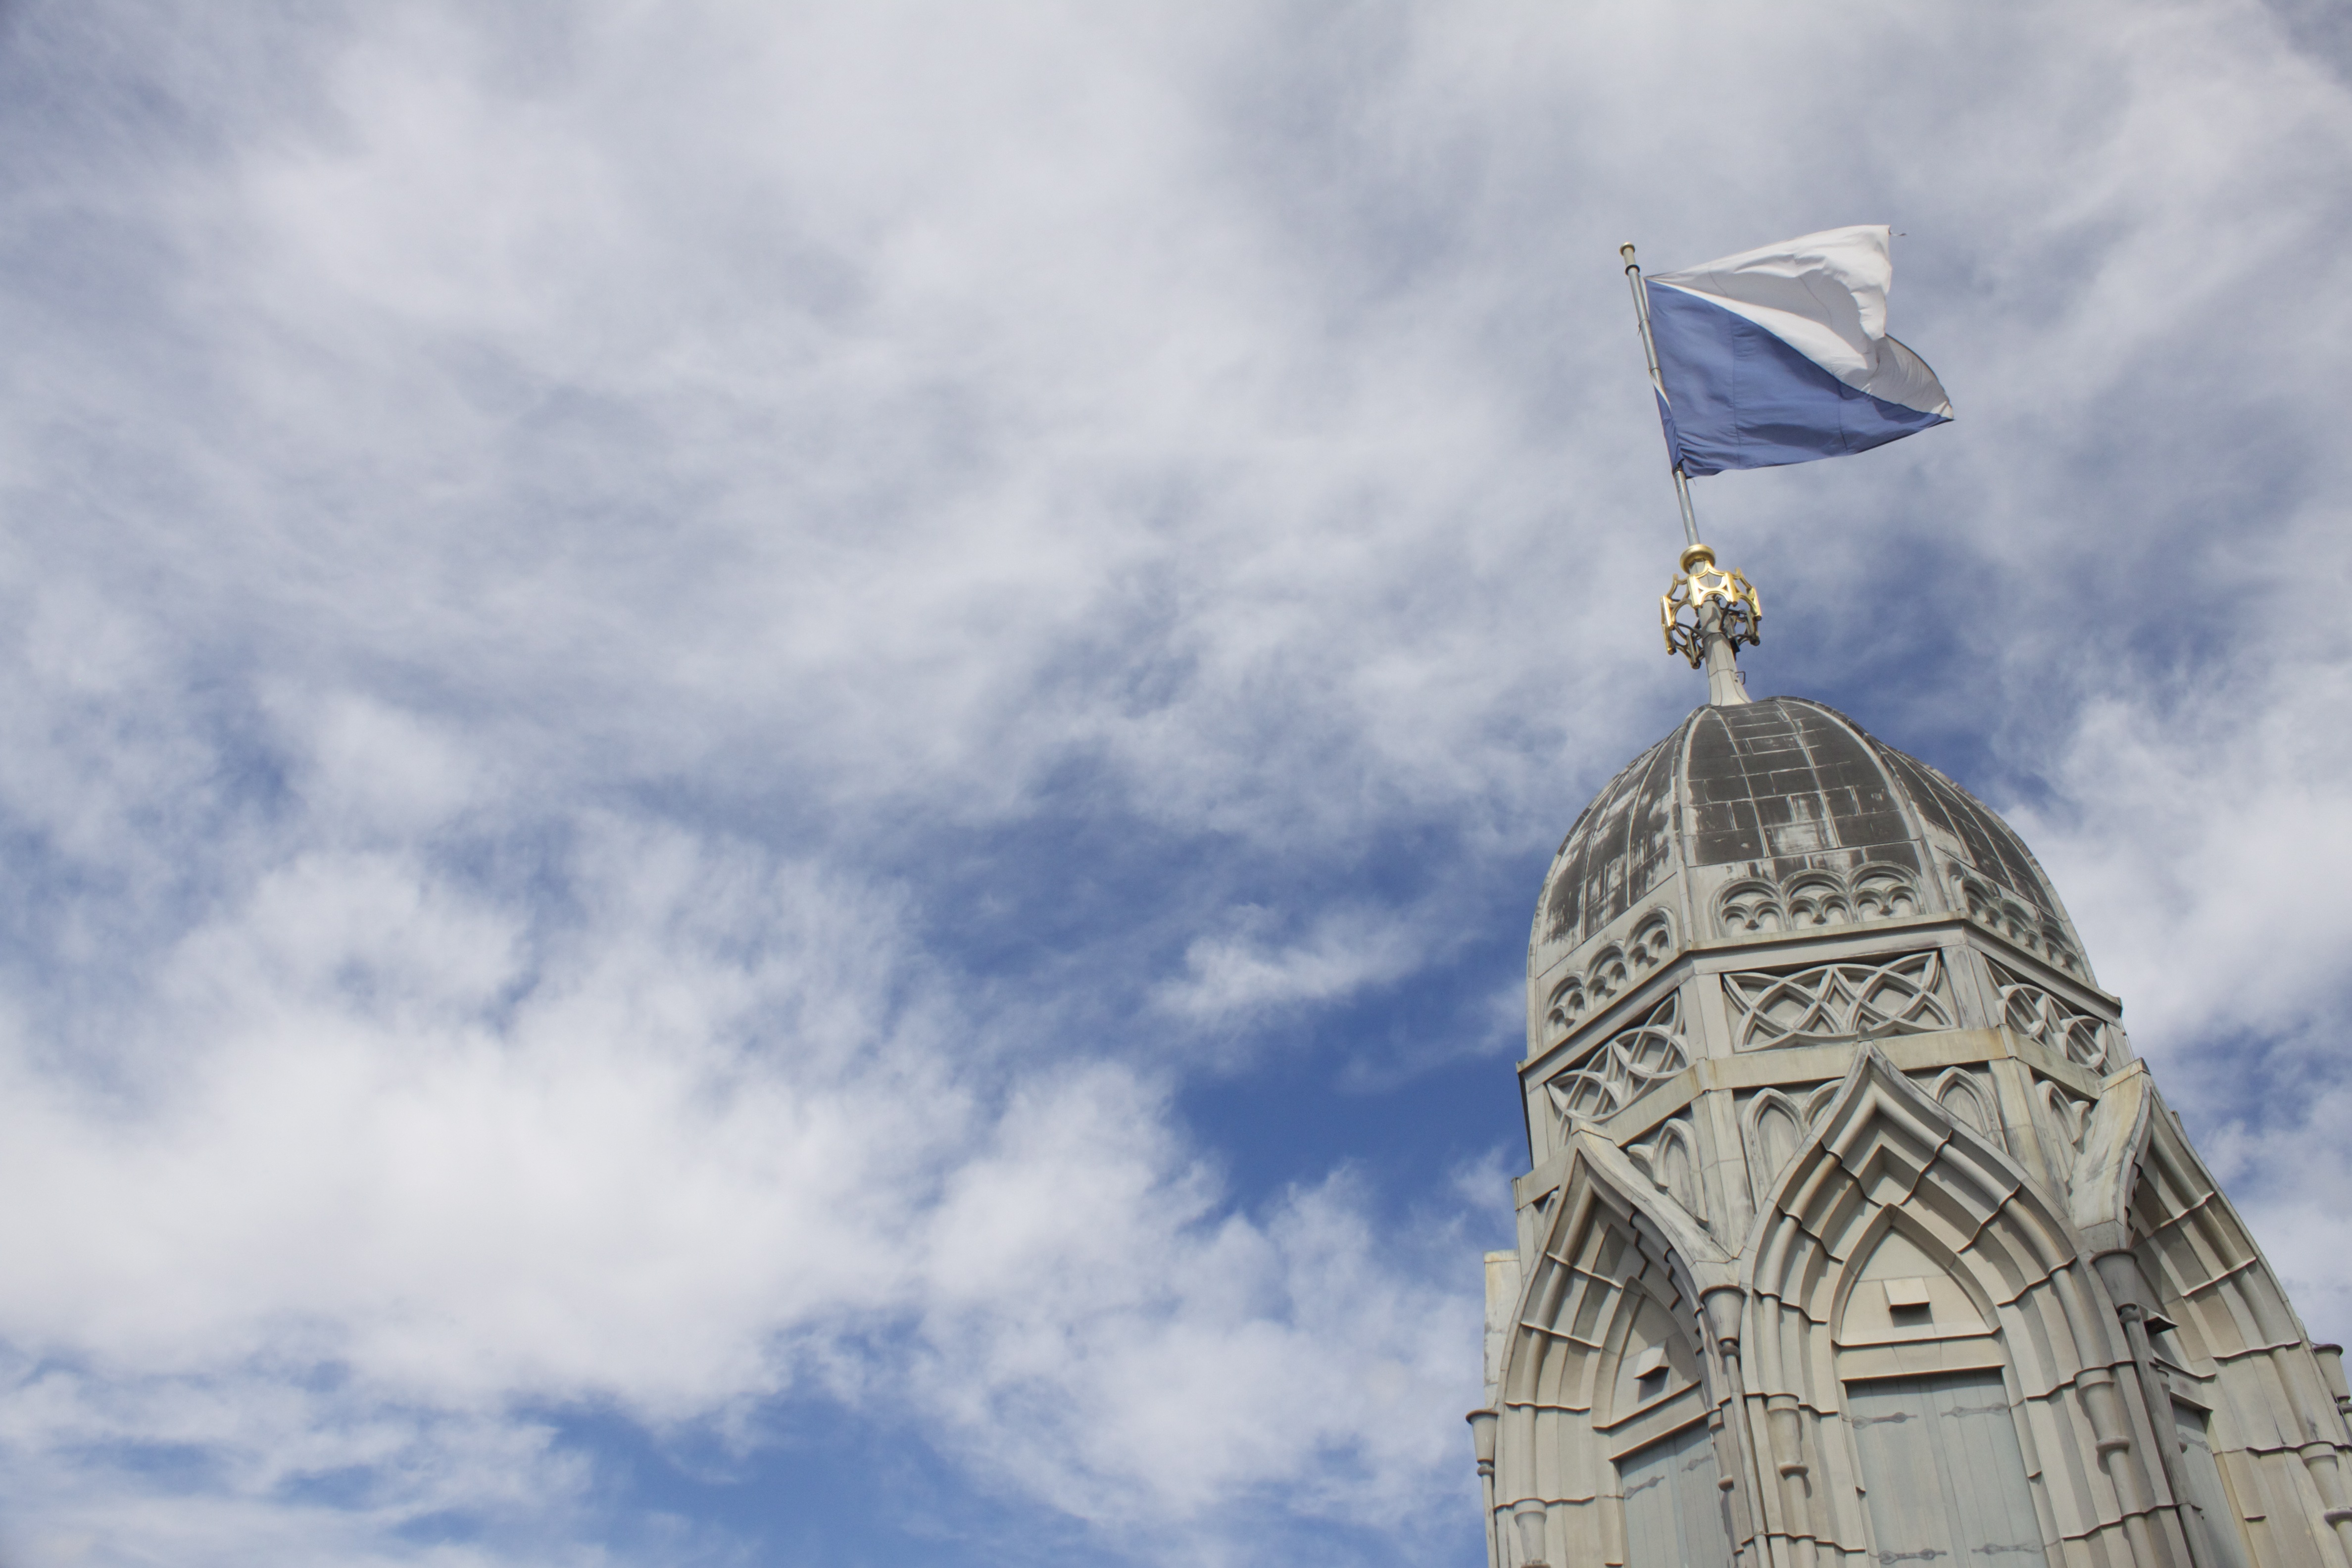
cloud, architecture, sky, building, monument, tower, landmark, blue, spire, steeple, zurich, atmosphere of earth